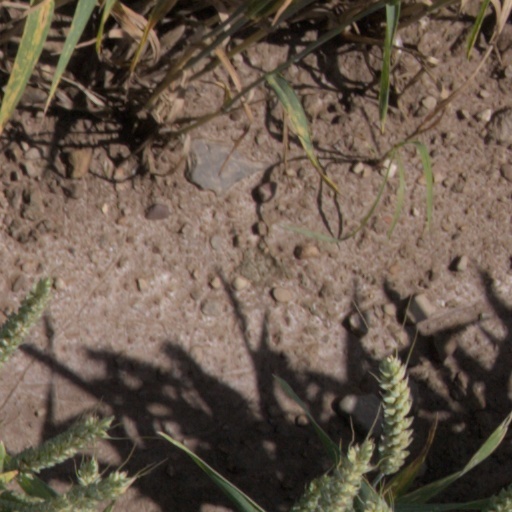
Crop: wheat